Władysław Frasyniuk

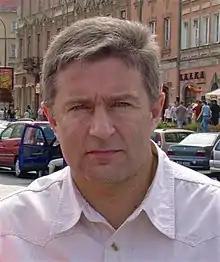
Władysław Frasyniuk

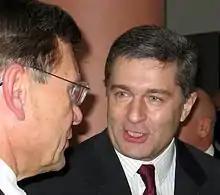
Frasyniuk talking to Leszek Balcerowicz (left)

Władysław Frasyniuk (born 25 November 1954 in Wrocław) is a Polish politician, former activist of Solidarity trade union, and former chairman of the Partia Demokratyczna – demokraci.pl political party. He served as a member of the Sejm (Polish parliament) from 1991 to 2001.